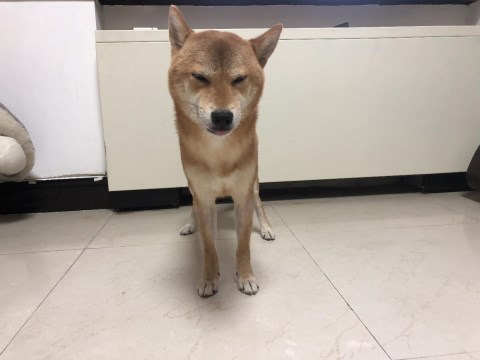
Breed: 1043-n000001-Shiba_Dog